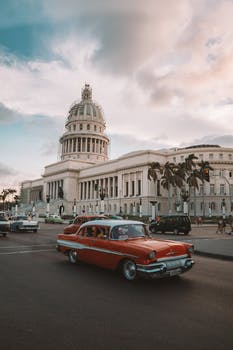
Label: No Watermark